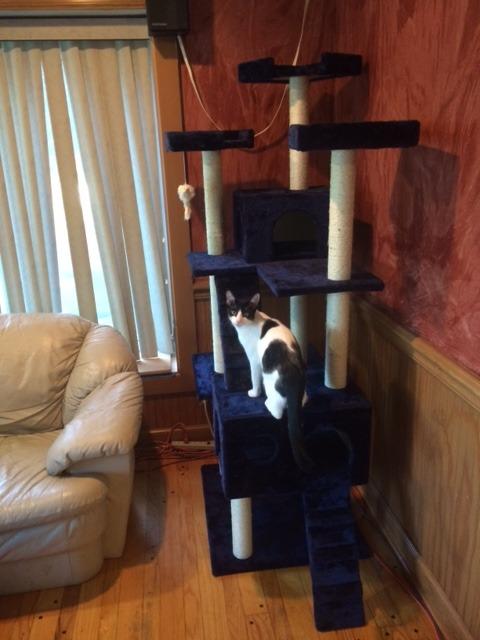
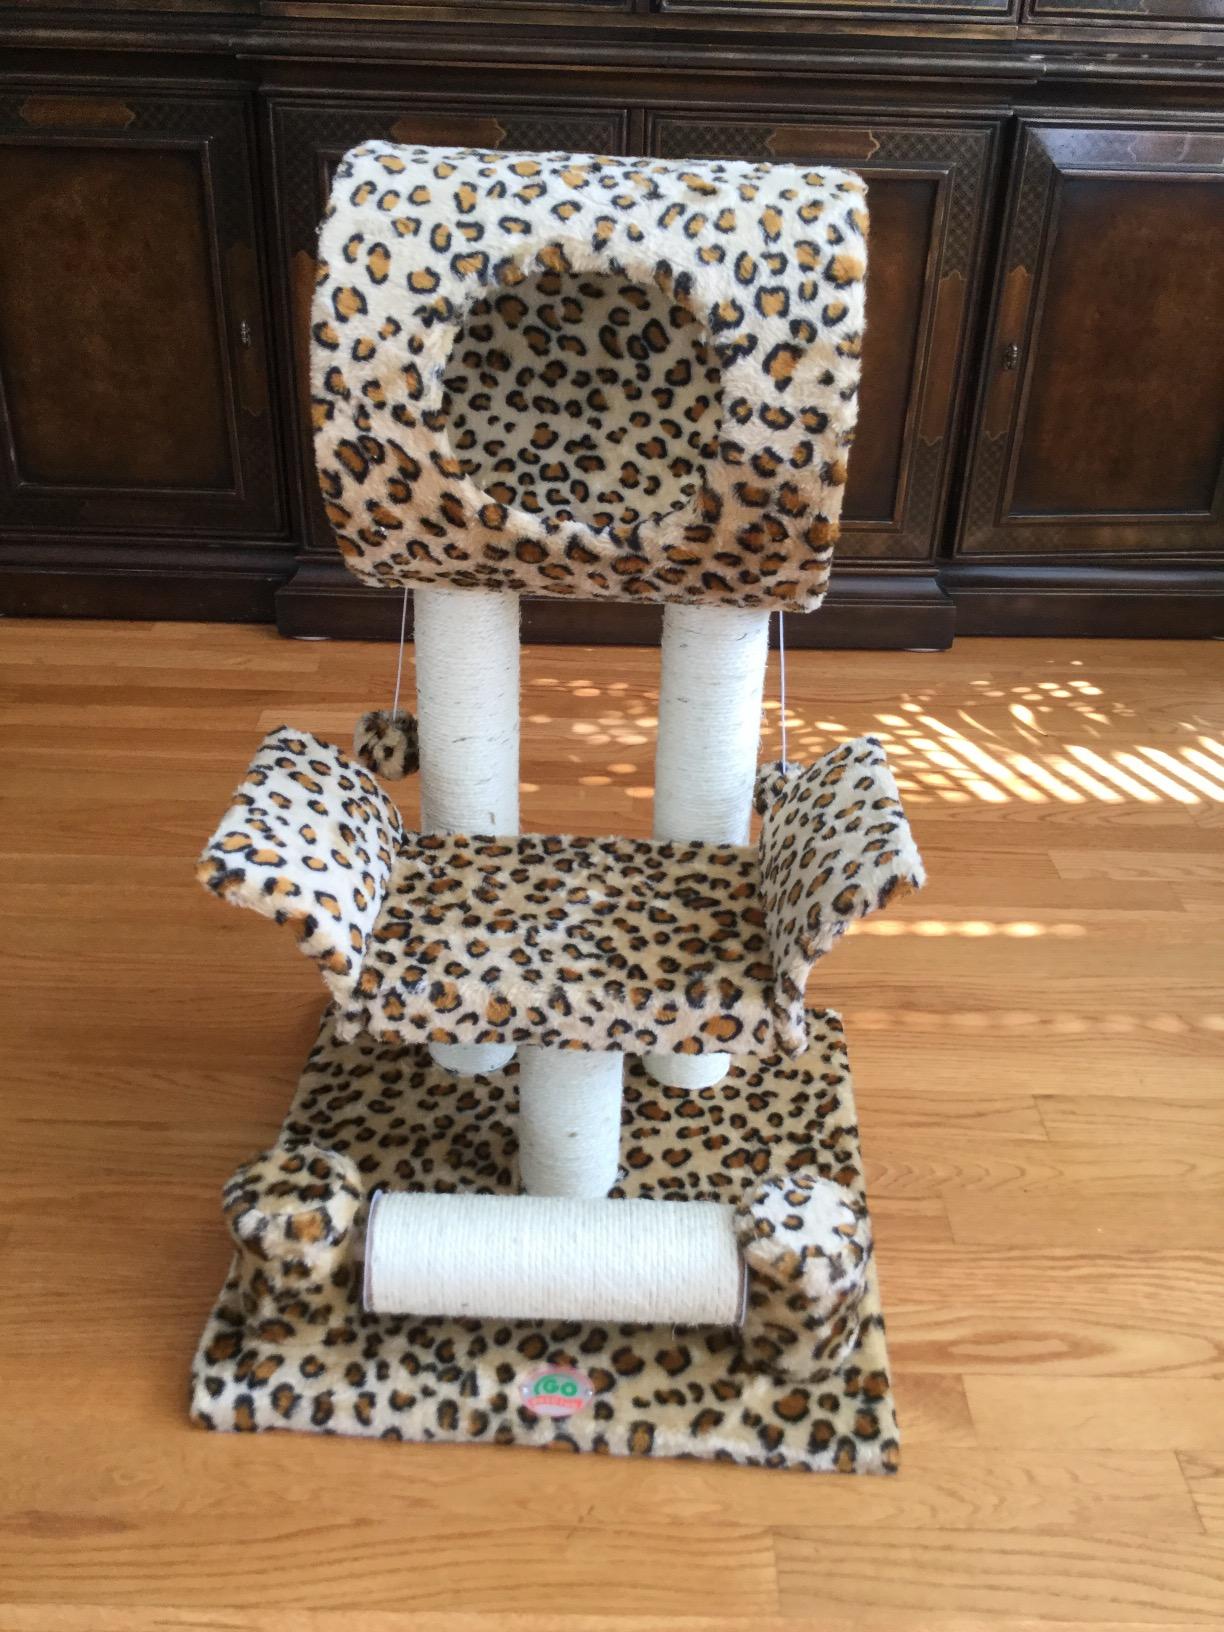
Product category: items_cat tree
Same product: no